Yacht Club Uruguayo

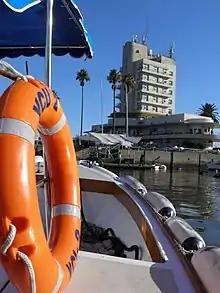
Yacht Club from embarking boat

The Yacht Club Uruguayo is situated in the city of Montevideo and it officially represents the International Sailing Federation (ISAF) in Uruguay.